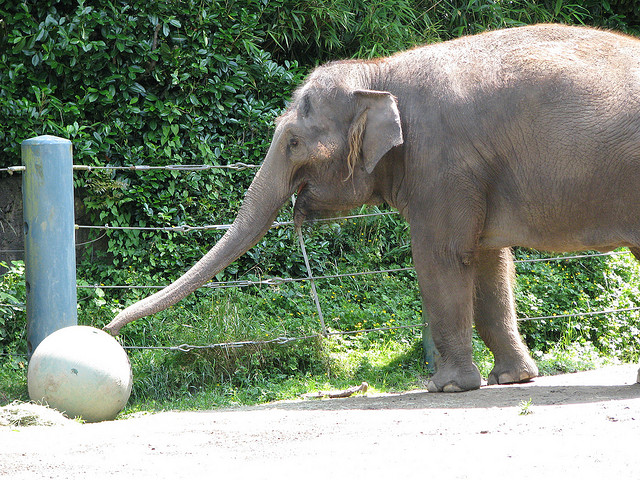
một con voi đang đưa vòi ra để chạm vào quả bóng ở trong vườn